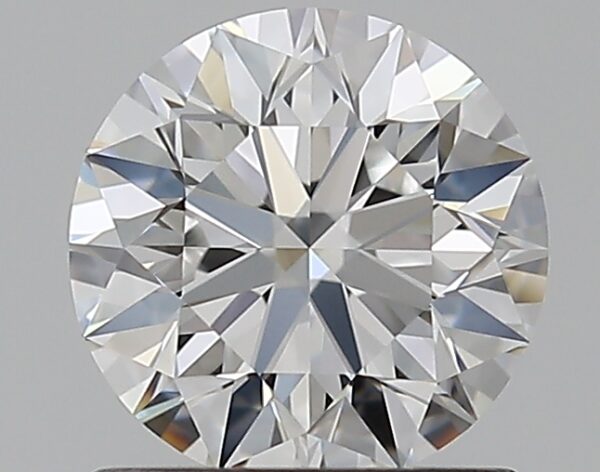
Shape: round
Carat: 0.91
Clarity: VVS1
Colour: E
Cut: EX
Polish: EX
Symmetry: EX
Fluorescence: N
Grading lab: GIA
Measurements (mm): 6.16 x 6.19 x 3.87